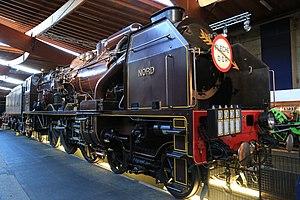
Les 231 Nord 3.1171 à 3.1198 et 3.1111 à 1130 souvent surnommées Pacific Chapelon Nord sont des locomotives à vapeur françaises de vitesse de type Pacific pour trains de voyageurs de la Compagnie des chemins de fer du Nord. En 1938, à la création de la SNCF, elles deviennent 2-231 E 1 à 48.